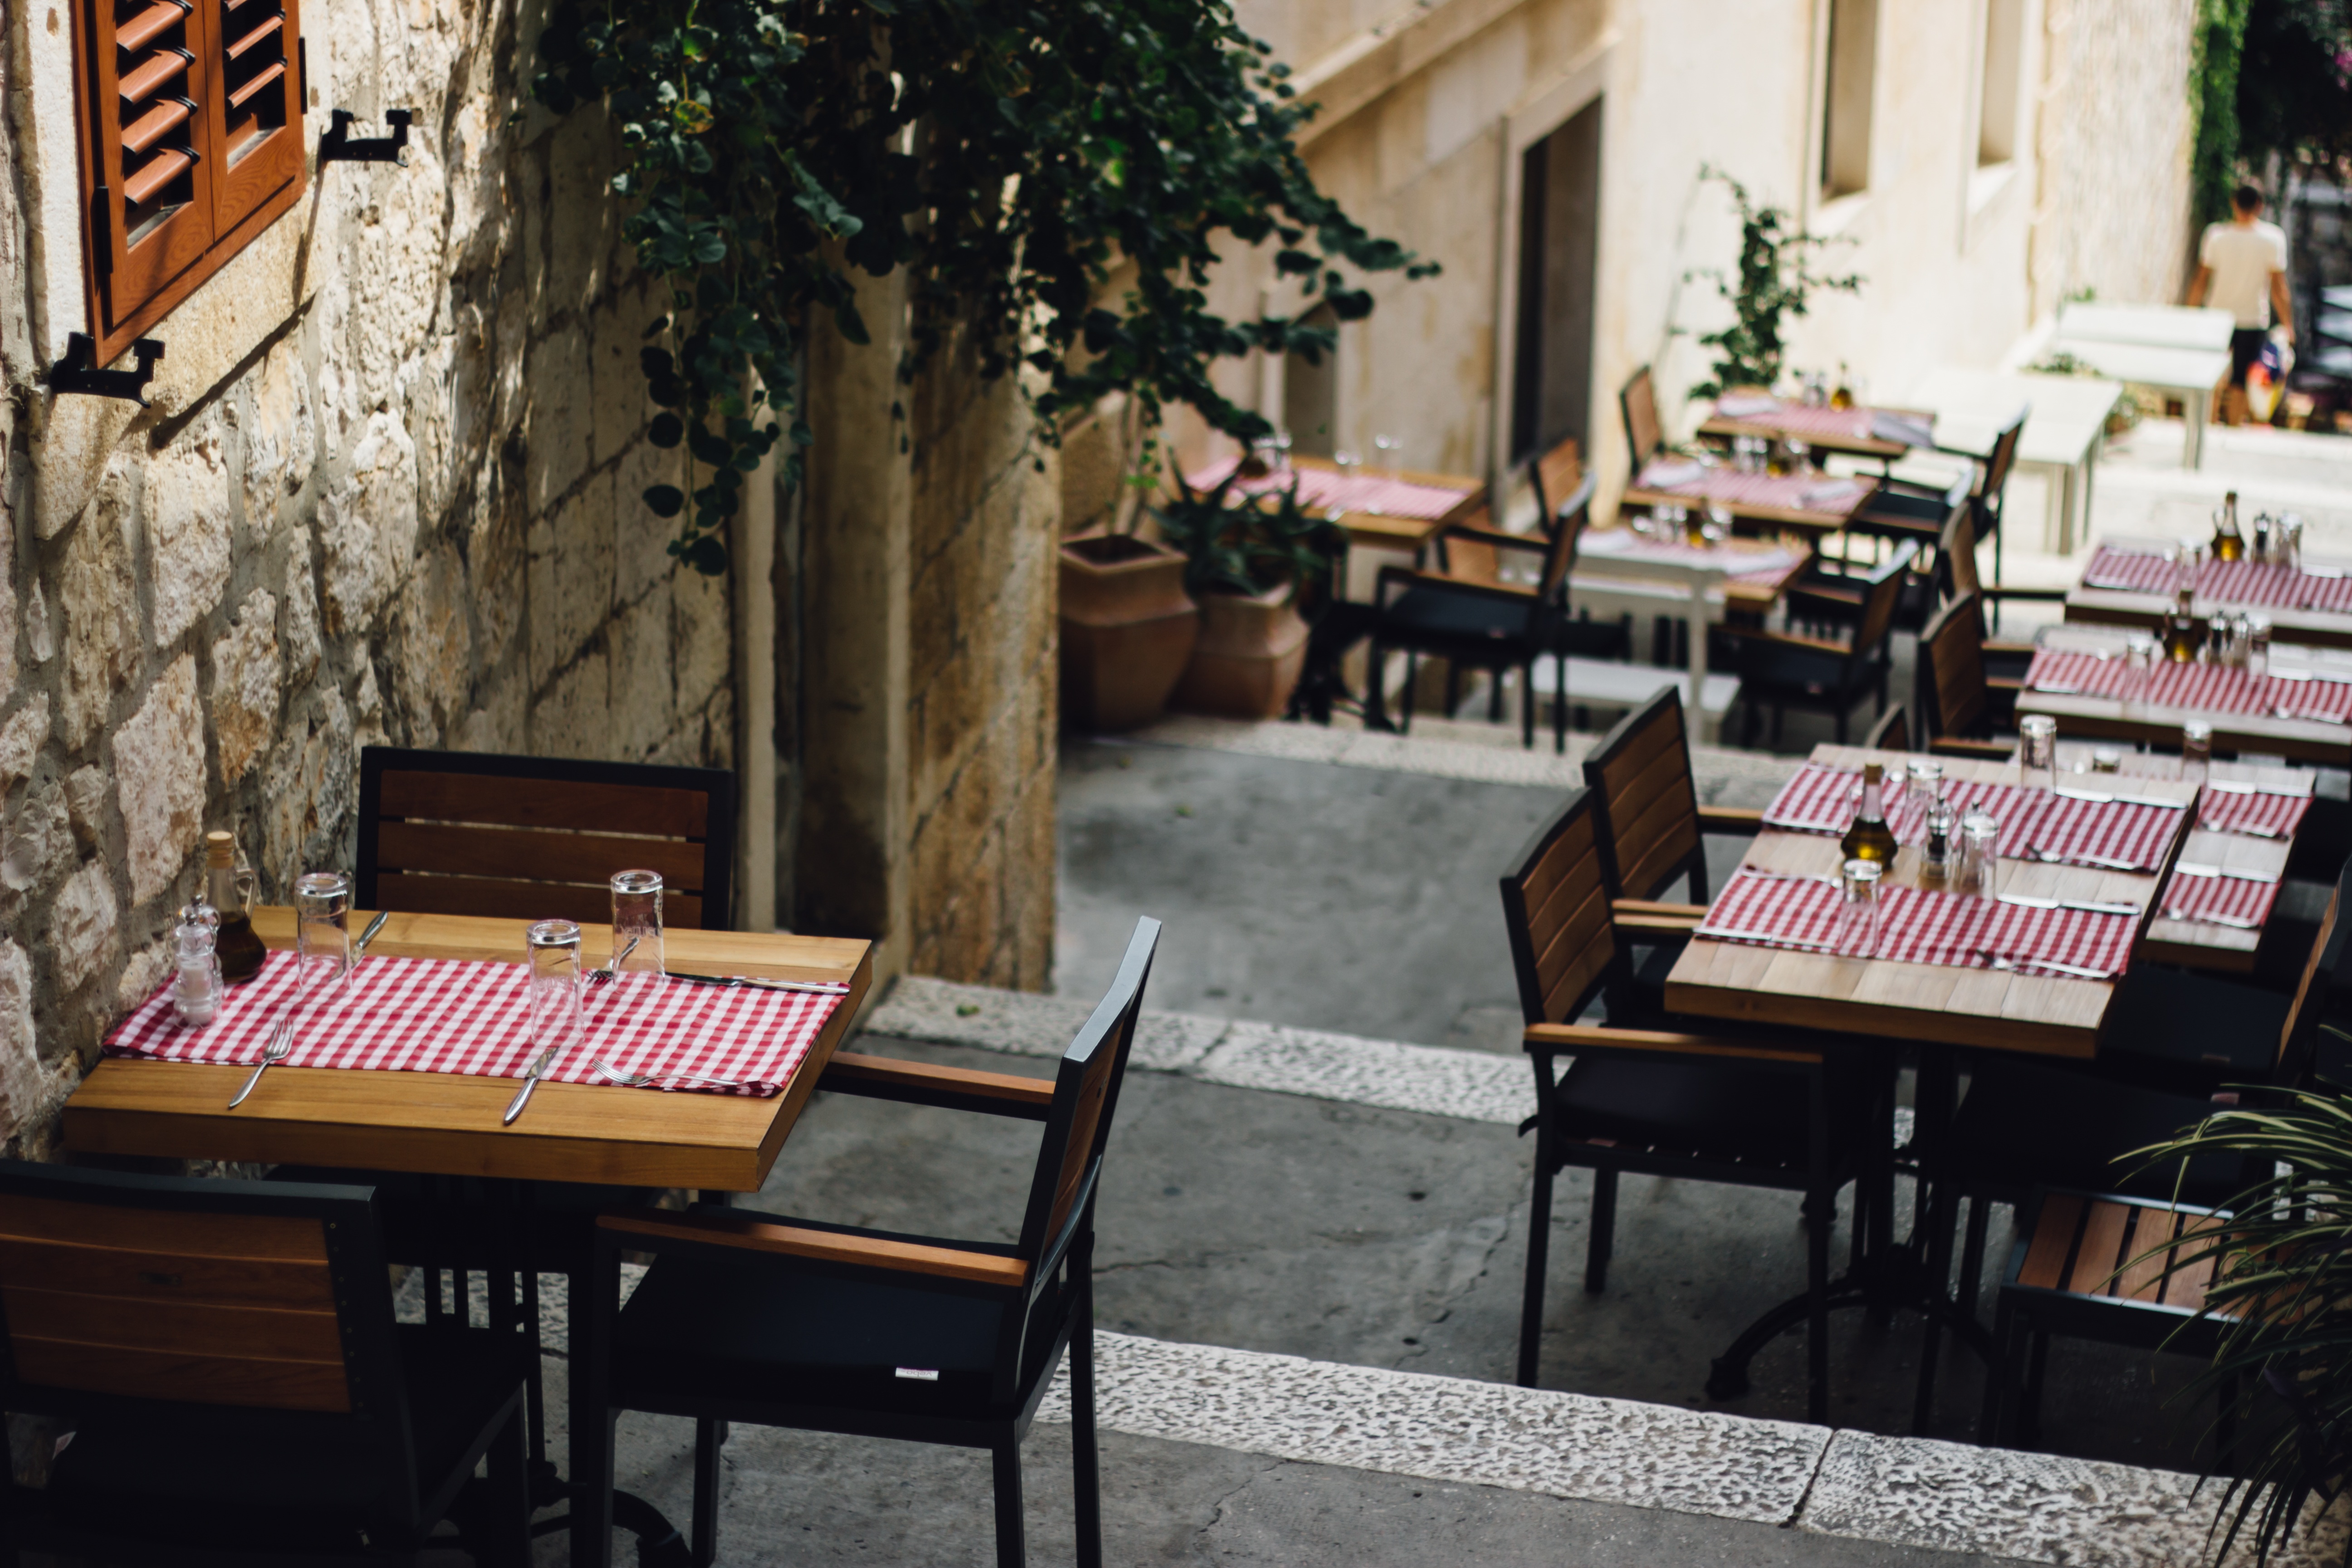
restaurant, meal, empty, chairs, tables, seats